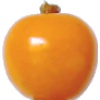
Label: Physalis 1